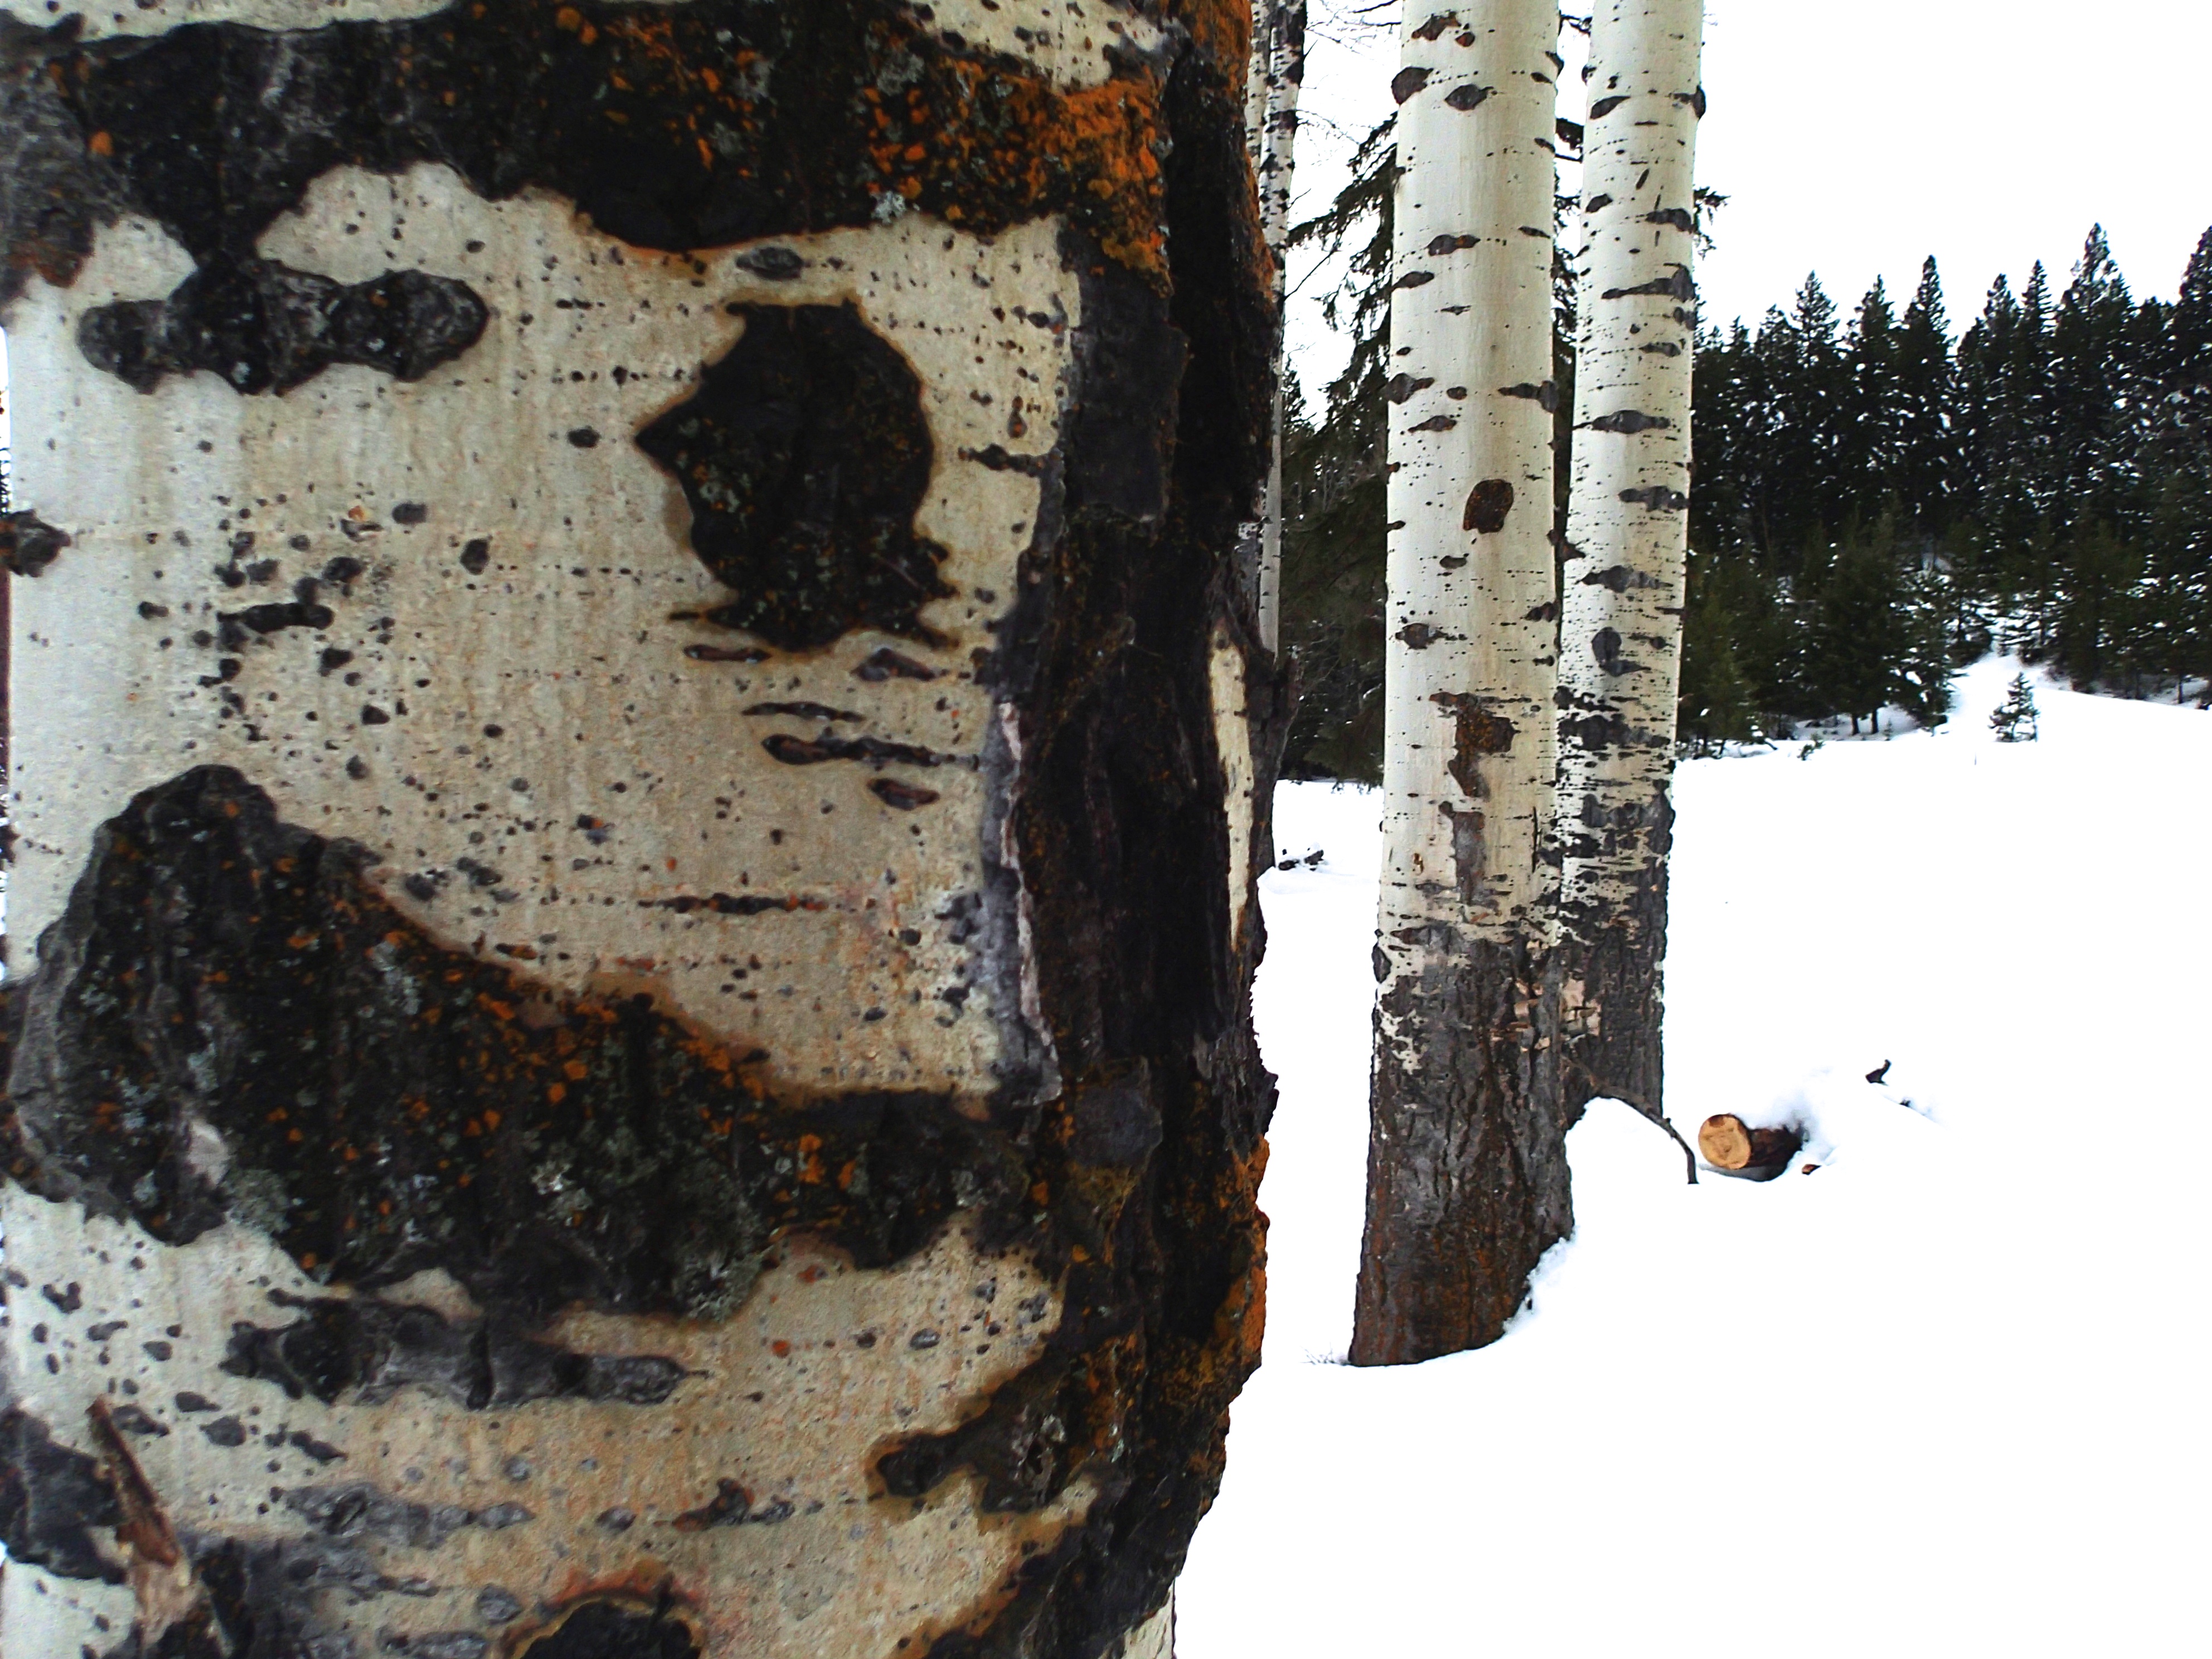
tree, winter, plant, wood, trunk, birch, soil, woody plant, land plant